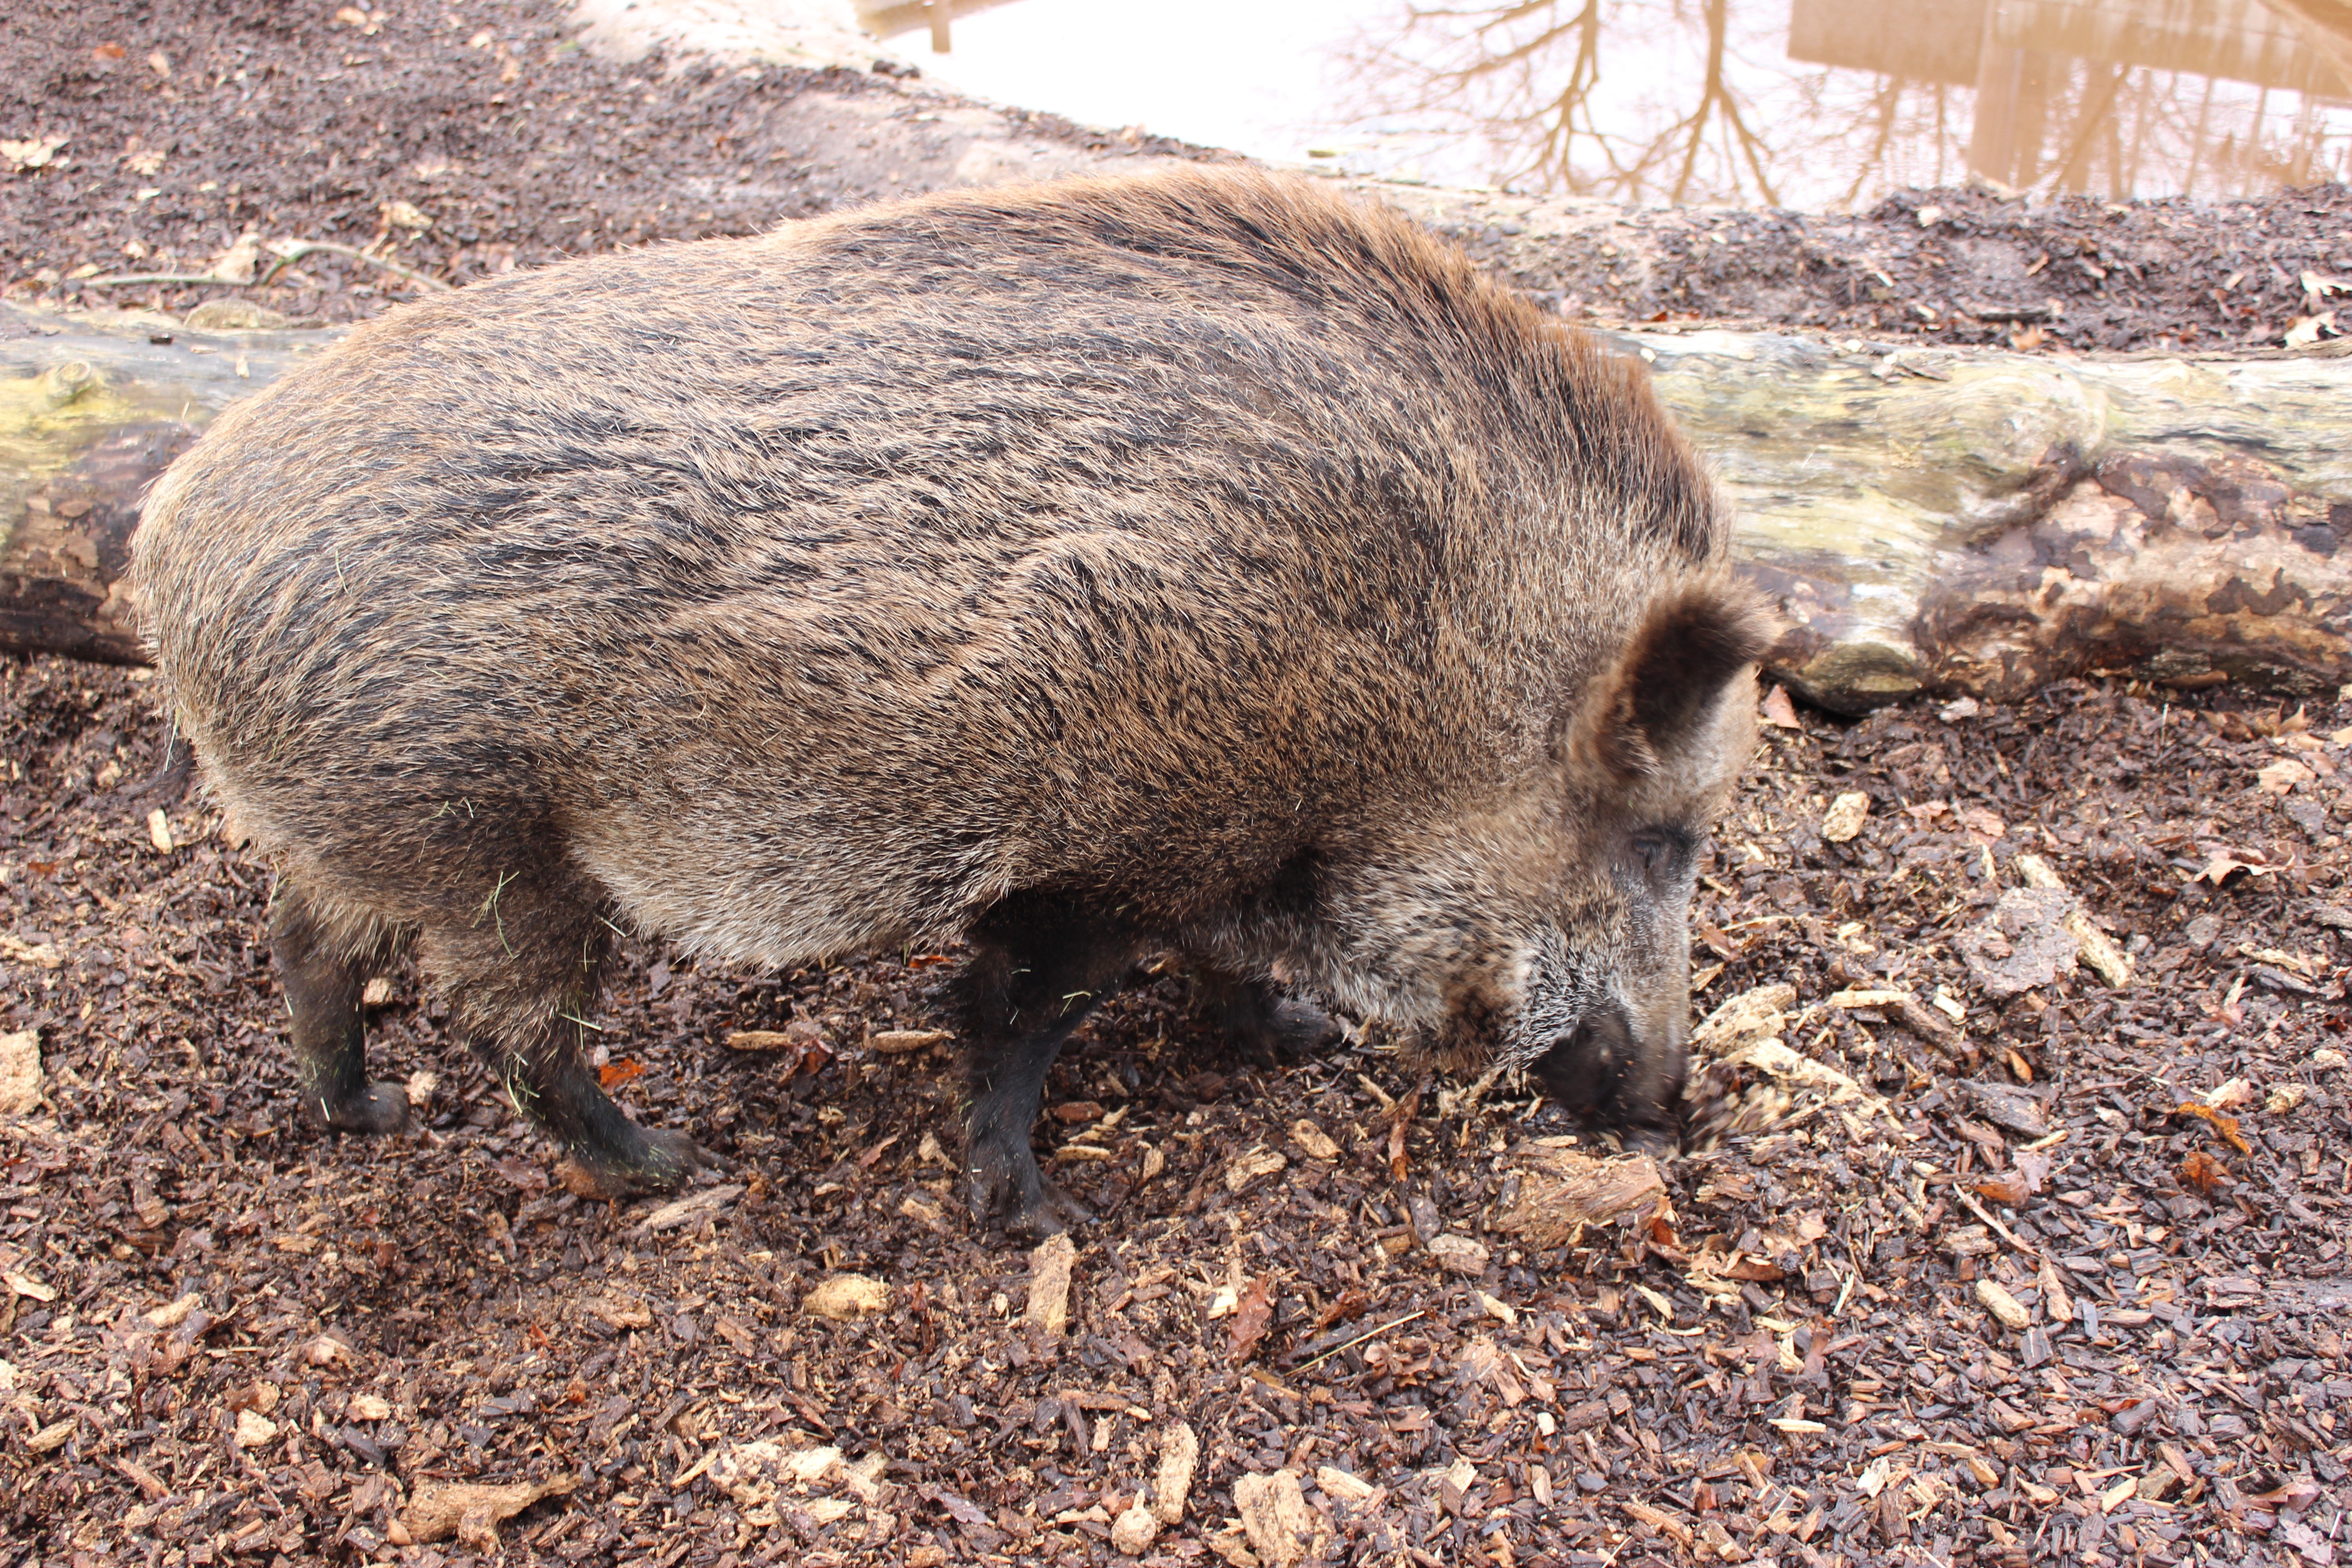
forest, animal, wildlife, fur, mammal, fauna, boar, forestry, vertebrate, pig, hunting, hunter, bristles, wild boar, domestic pig, pig like mammal, peccary